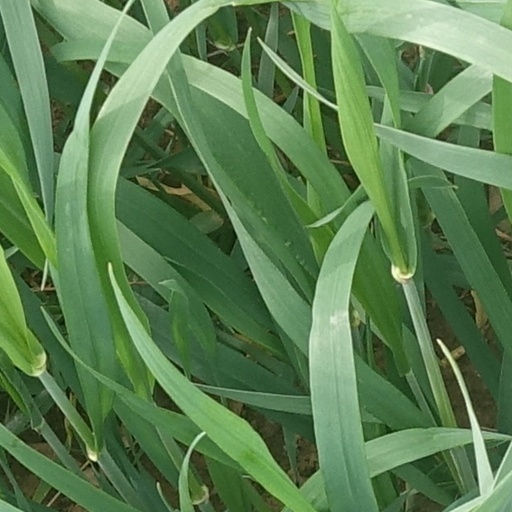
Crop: wheat